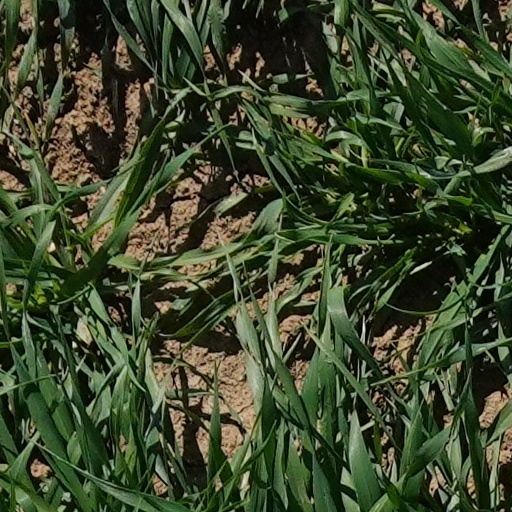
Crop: wheat